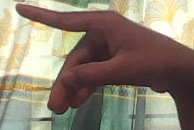
ASL sign: P